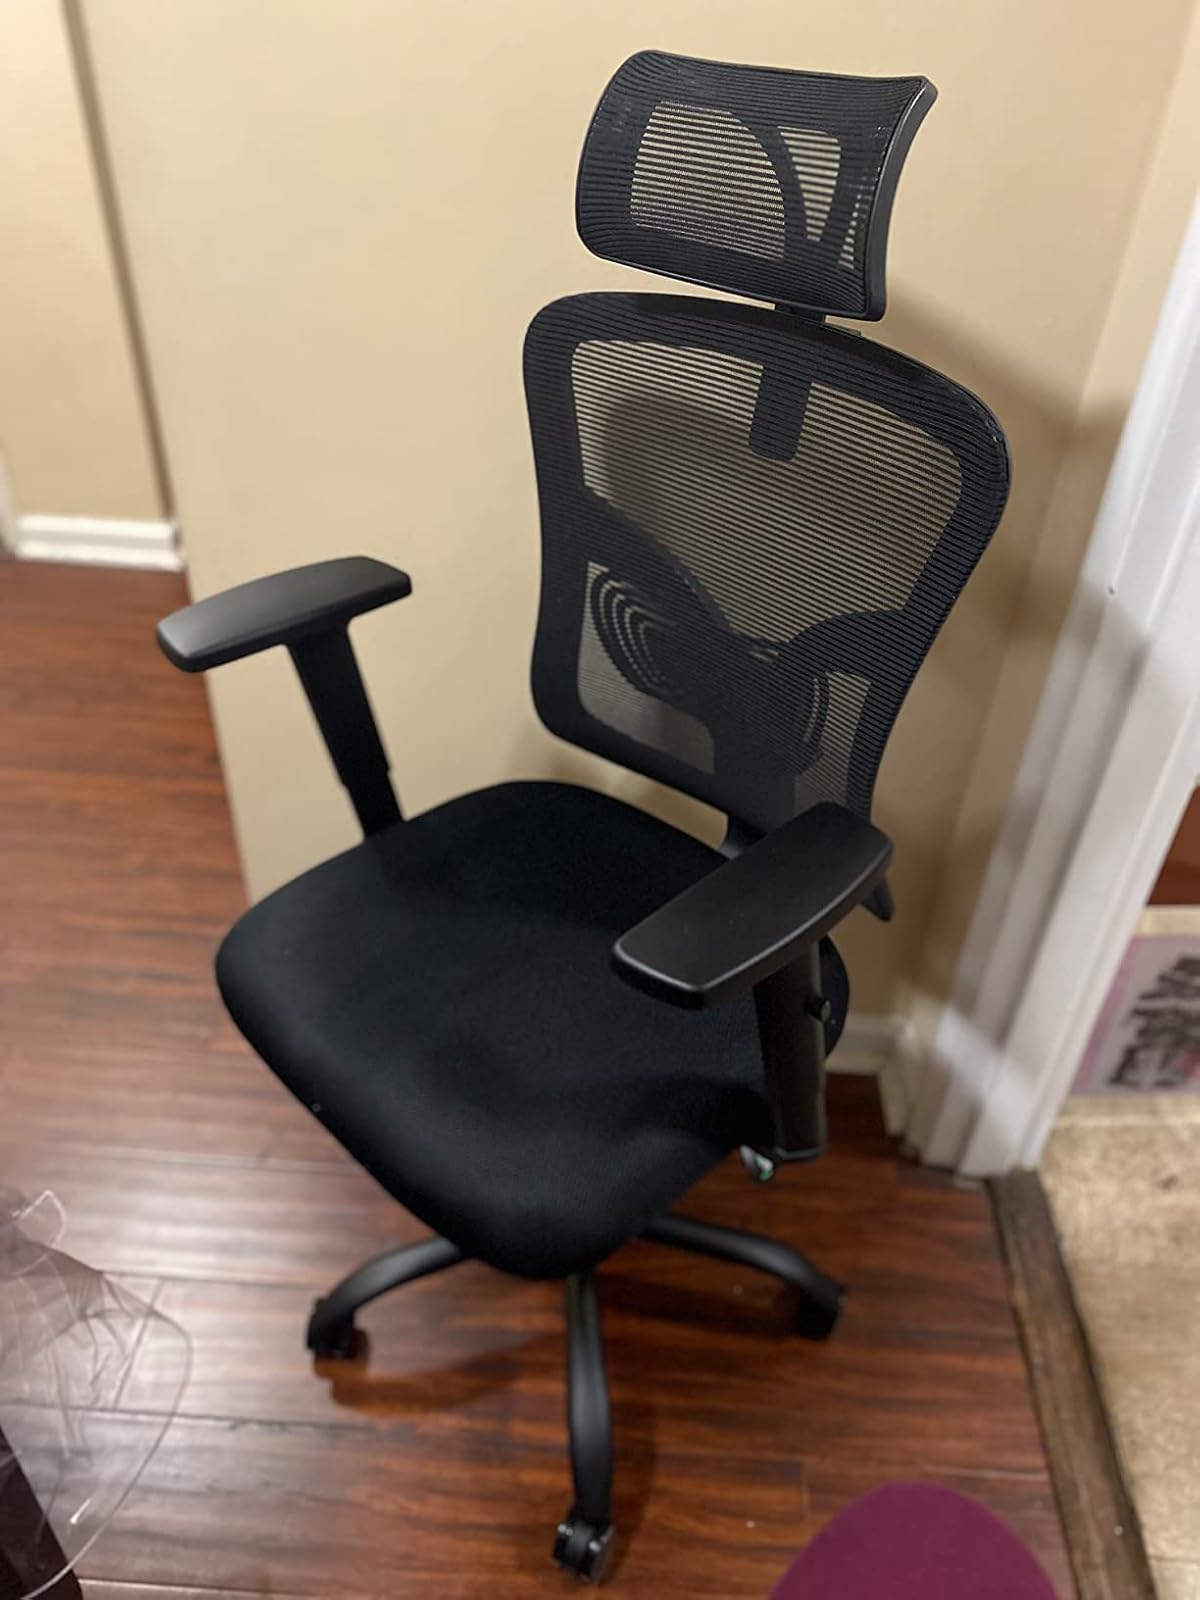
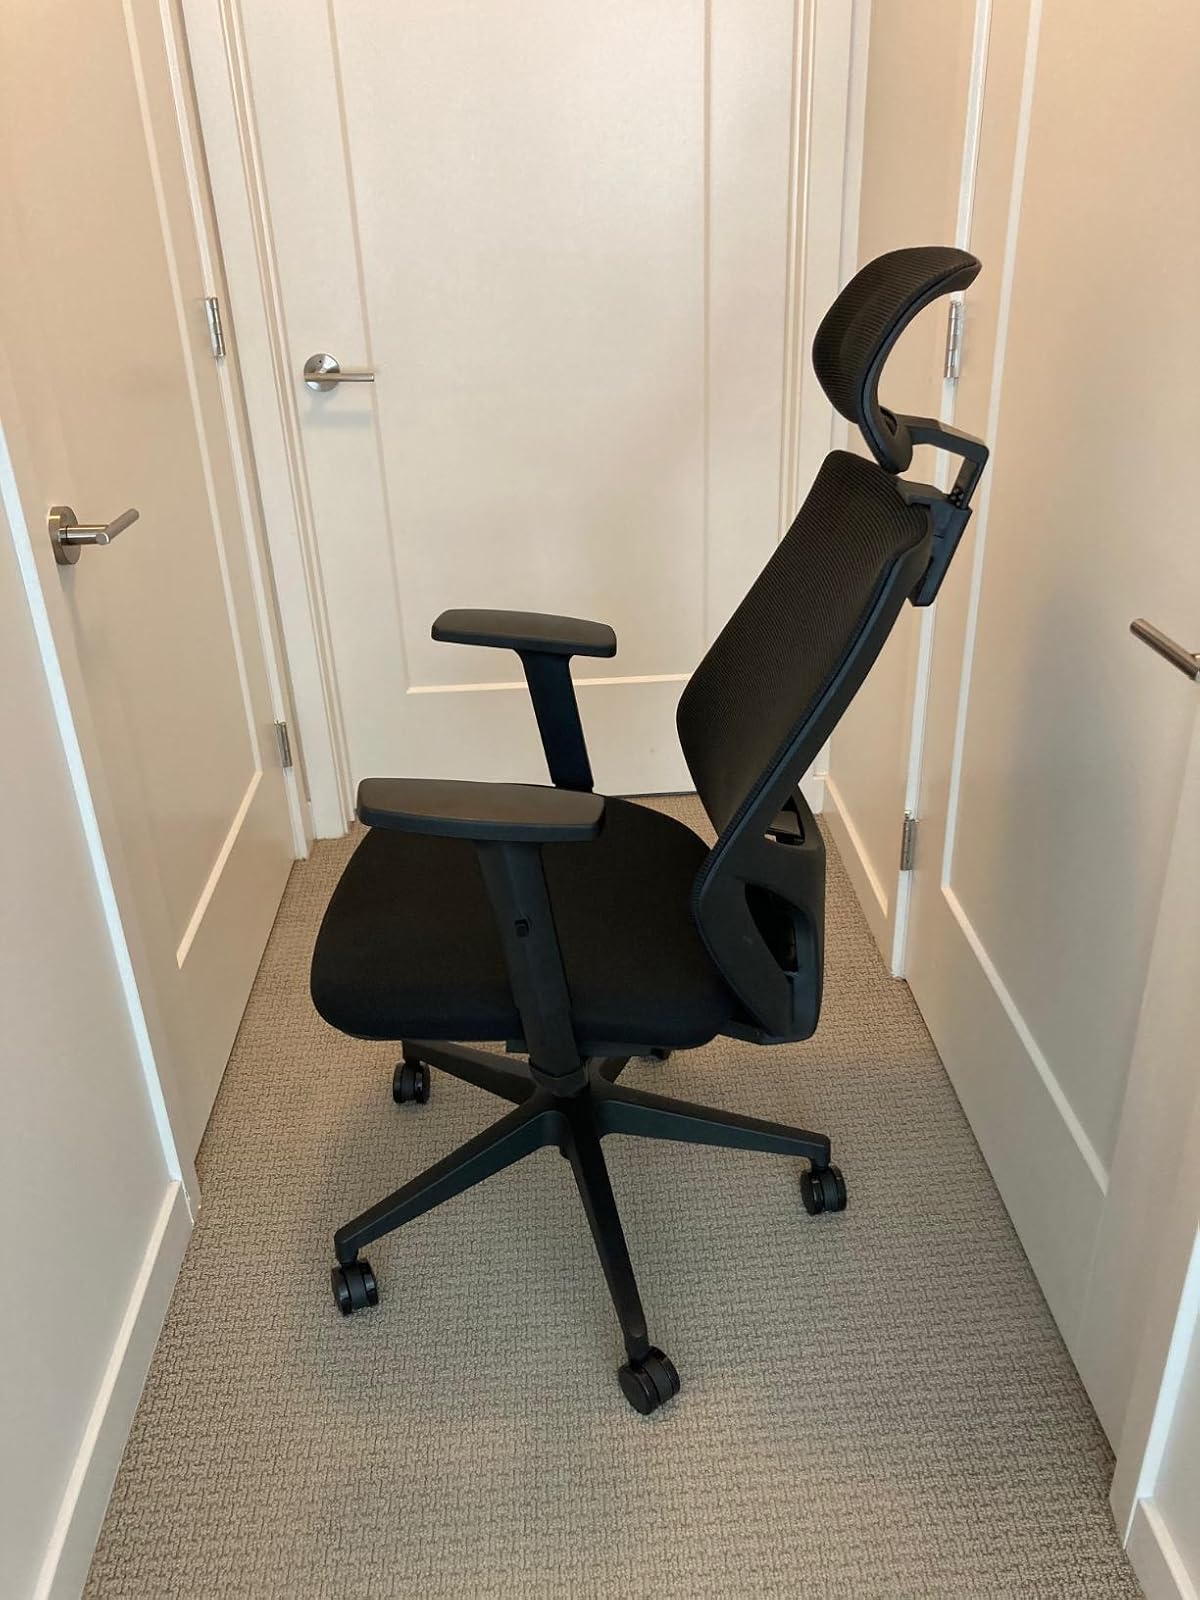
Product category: items_chair
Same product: no